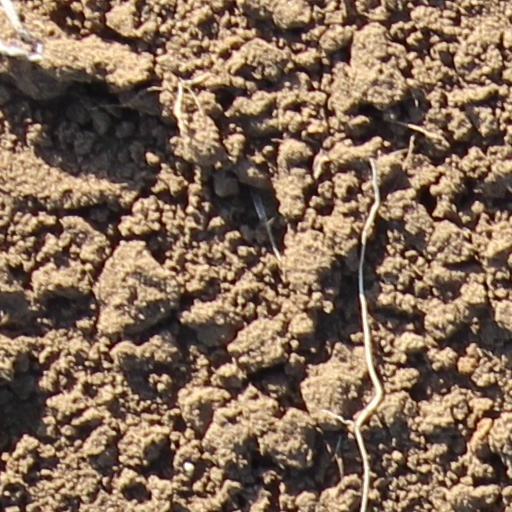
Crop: wheat